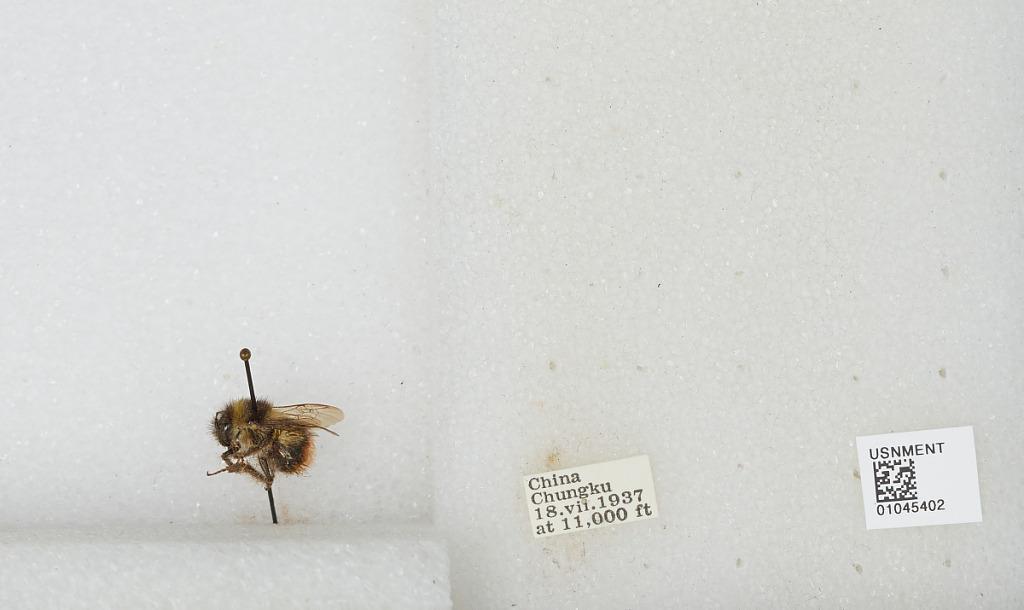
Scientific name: Bombus sp.
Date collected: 1937-7-18
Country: China
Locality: Chungku